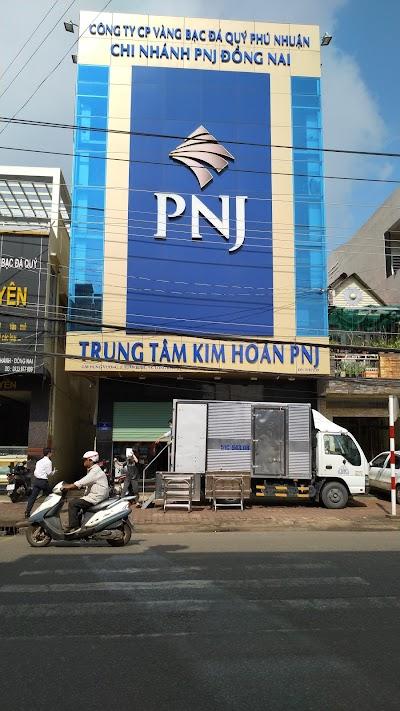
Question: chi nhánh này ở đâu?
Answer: chi nhánh này ở đồng nai